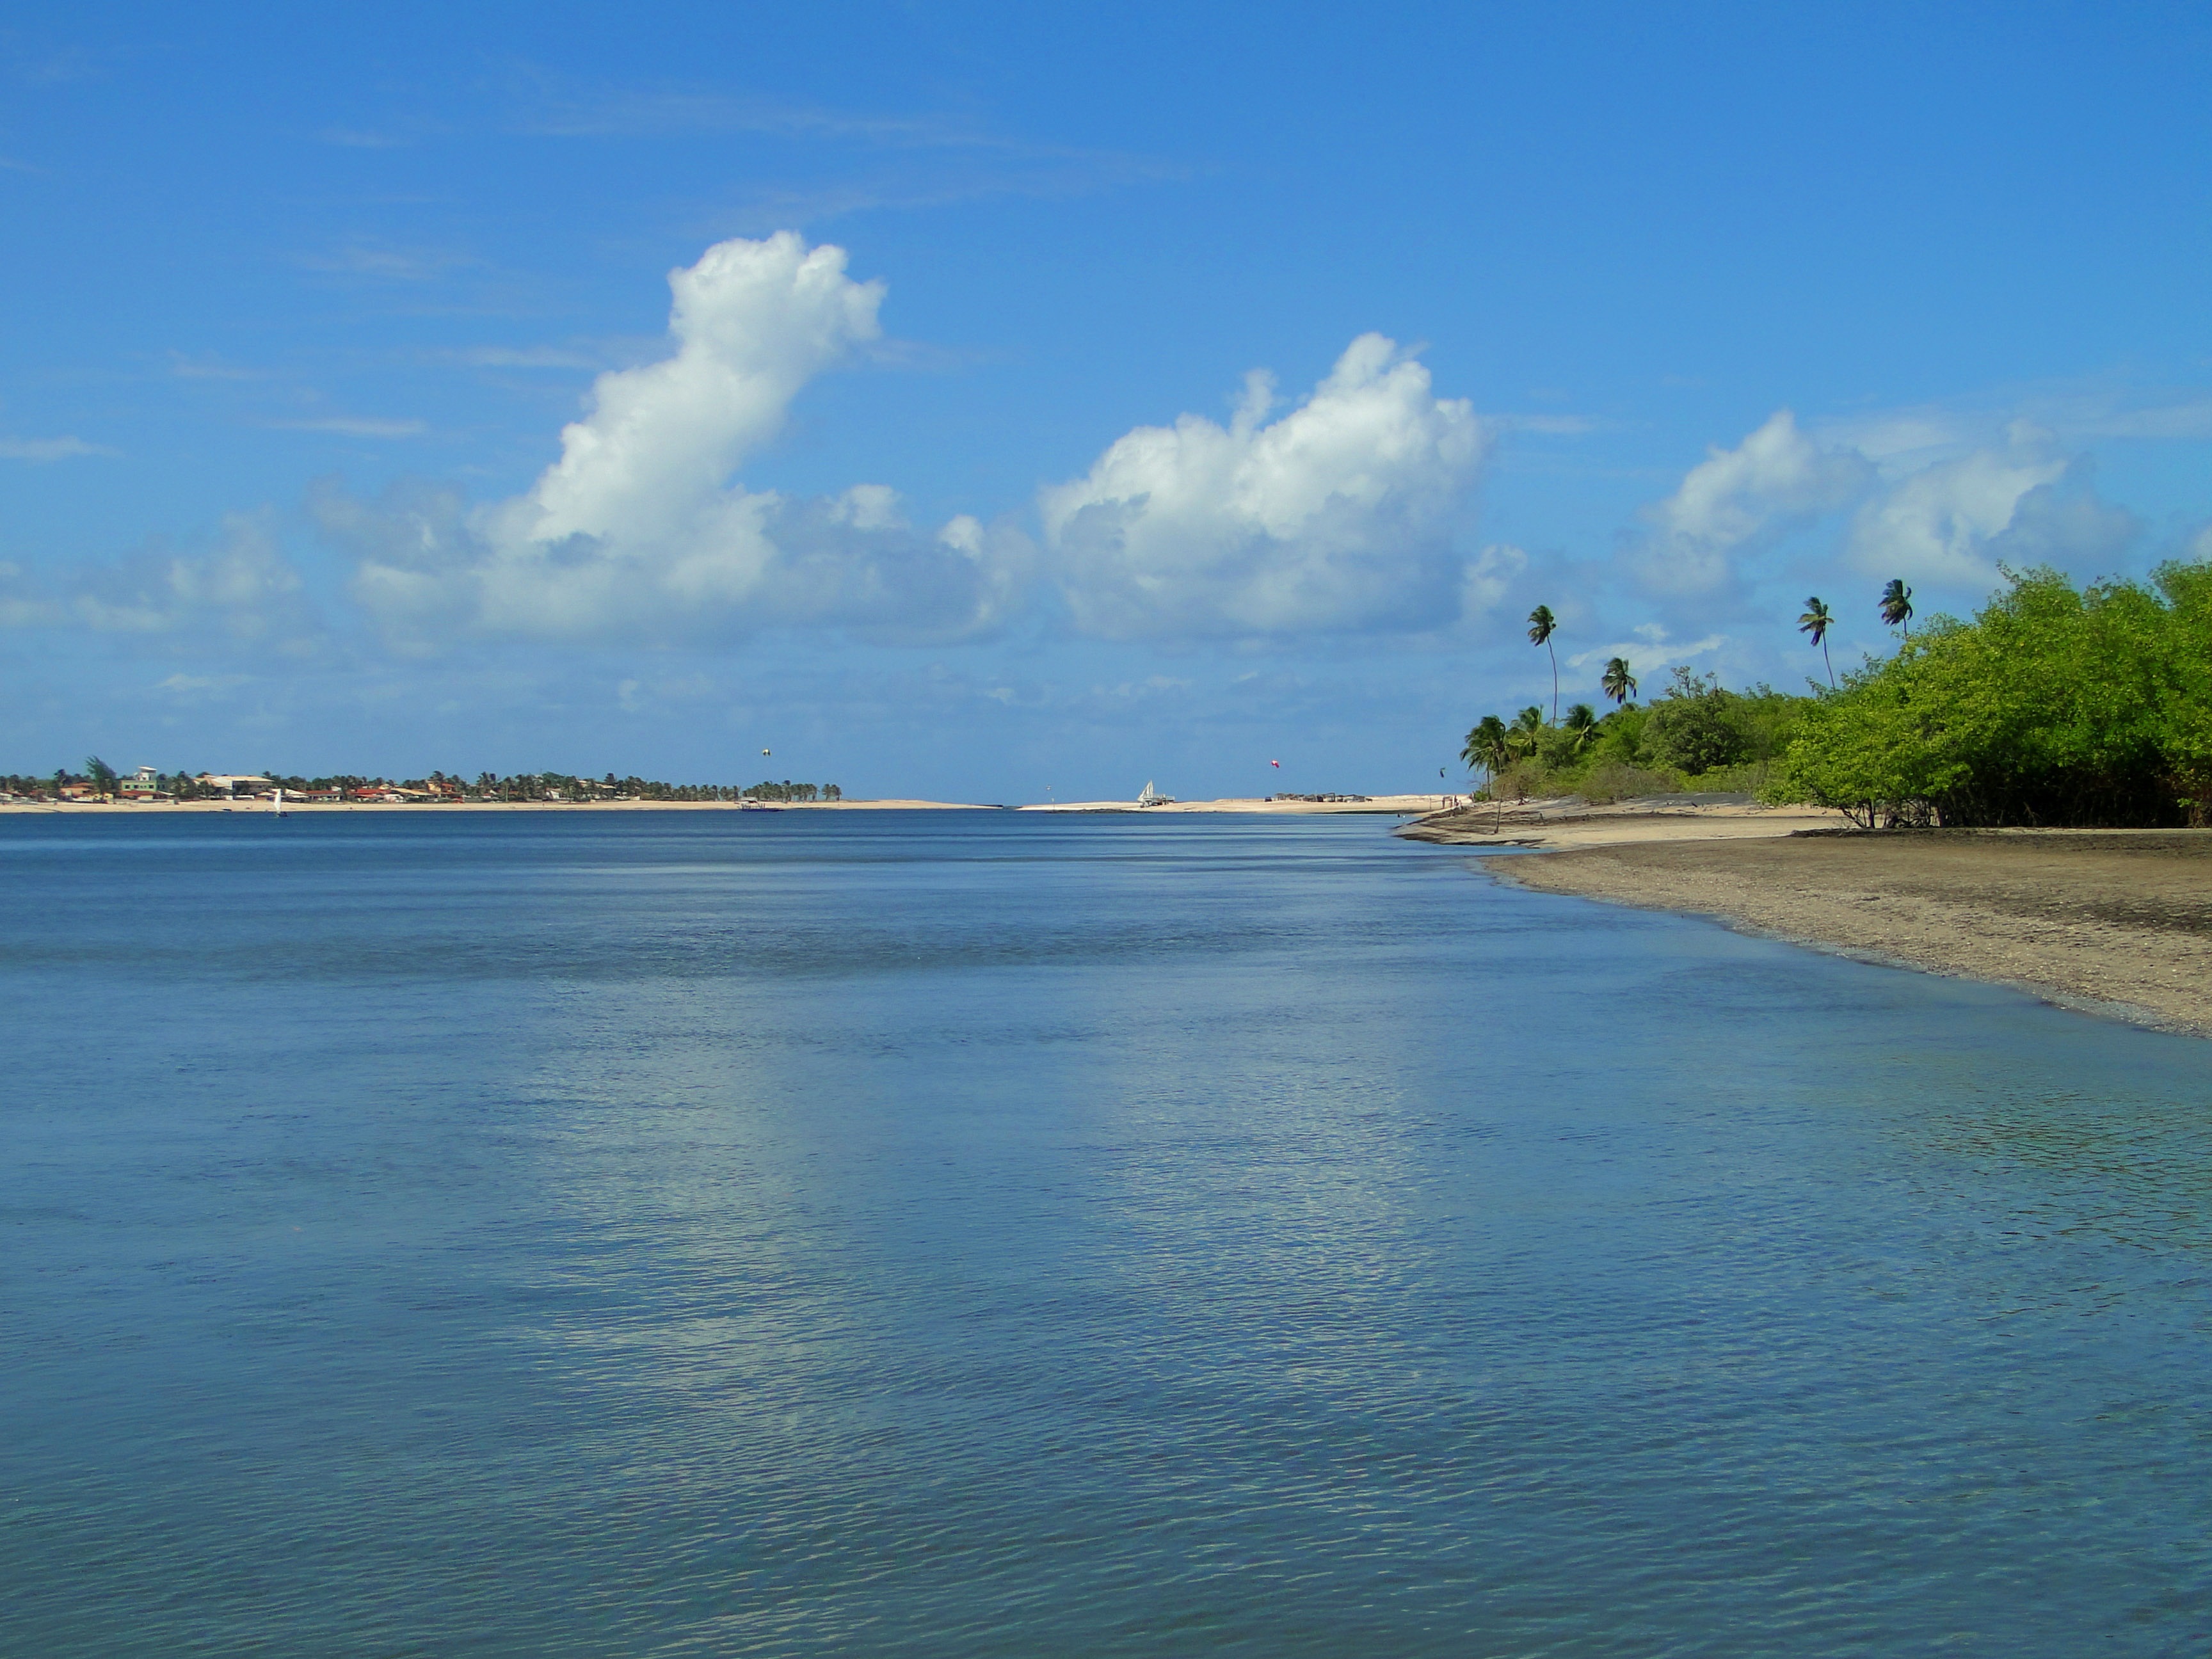
beach, landscape, sea, coast, water, nature, outdoor, sand, ocean, horizon, light, cloud, sky, sun, sunrise, boat, shore, wave, lake, river, summer, vacation, travel, cliff, dusk, cove, bay, island, blue, reservoir, terrain, body of water, cape, islet, landform, geographical feature